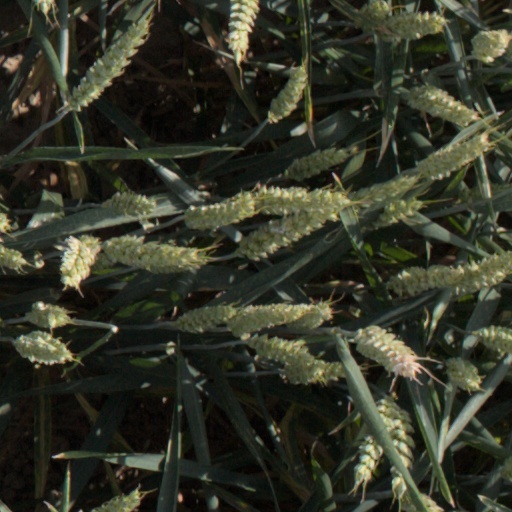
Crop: wheat